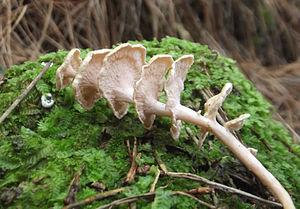
Les Amylocorticiales sont un ordre de champignons de la sous-classe des Agaricomycetidae. L'ordre a été circonscrit en 2010 pour contenir la plupart des champignons résupinés à morphologie en croûte.